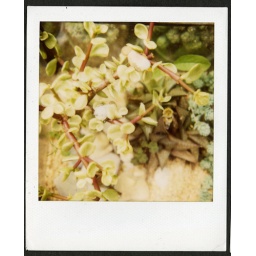
there's tiny birds hidden in this plant. taken with my mom at some plant nursery in Little Compton, RI